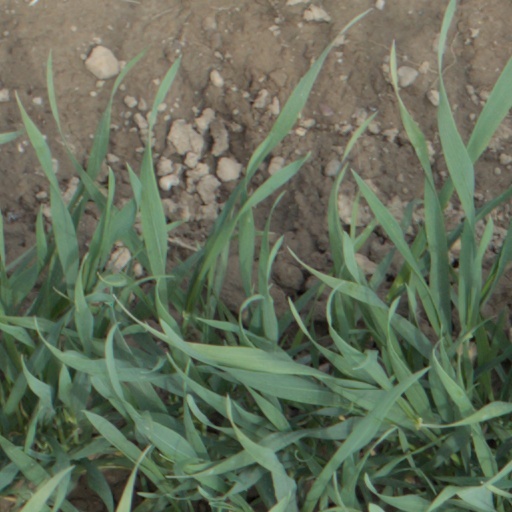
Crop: wheat